Second Chechen War

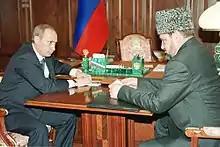
Akhmad Kadyrov, formerly a leading separatist mufti, had switched sides in 2000

Between May 2002 and September 2004, the Chechen and Chechen-led militants, mostly answering to Shamil Basayev, launched a campaign of terrorism directed against civilian targets in Russia. About 200 people were killed in a series of bombings (most of them suicide attacks), most of them in the 2003 Stavropol train bombing (46), the 2004 Moscow metro bombing (40), and the 2004 Russian aircraft bombings (89). Two big kidnaps, the 2002 Moscow theater hostage crisis and the Beslan school hostage crisis in 2004, resulted in the deaths of many civilians. In the Moscow stand-off, FSB Spetsnaz forces stormed the building on the third day using an unknown incapacitating chemical agent that proved to be lethal without sufficient medical care, resulting in deaths of 133 out of 916 hostages. In Beslan, some 20 hostages had been murdered by their captors before the assault, and the ill-prepared assault (started hastily after explosions in the gym that had been rigged with explosives by the terrorists) resulted in 294 more casualties among the 1,128 hostages, as well as many losses among the special forces.